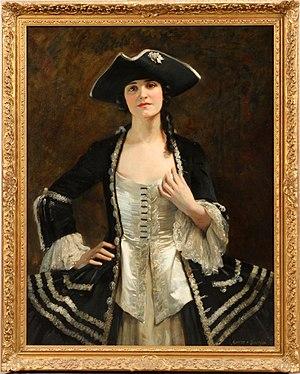
Painting by Albert Henry Collings
Albert Henry Collings, né à Londres en 1868 et mort le 6 mai 1947 à Buxton, est un peintre britannique.